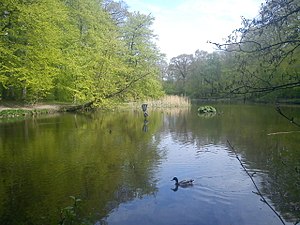
Aarhus Zoologiske Have
Svanedam i Skolehaven er en rest af det tidligere anlæg
Svanedam i Marselisborgskovene
Aarhus Zoologiske Have, eller blot Aarhus Zoo, var en zoologisk have i Aarhus beliggende i Havreballe Skov mellem Jyllands Allé, Stadion Allé og Skovbrynet overfor Tivoli Friheden. Haven eksisterede fra 1932 til 1960, hvor den måtte lukke grundet økonomiske vanskeligheder.